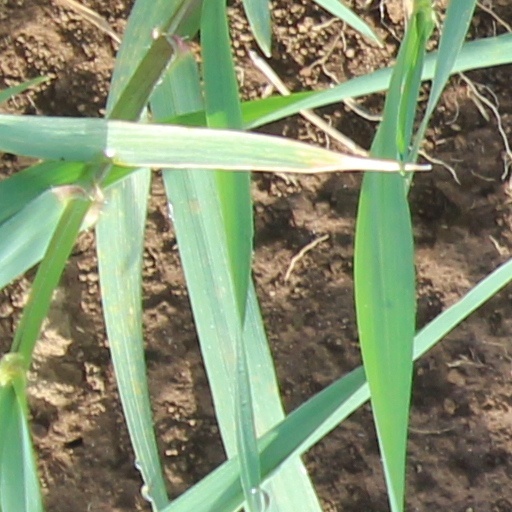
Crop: wheat